Constipation in children

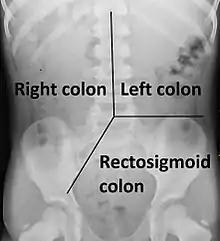
Areas used for the Leech system of constipation grading.

Osmotic laxatives (ex. polyethylene glycol, milk of magnesia, lactulose, etc) are recommended over stimulant laxatives (ex. sennosides, bisacodyl, etc).